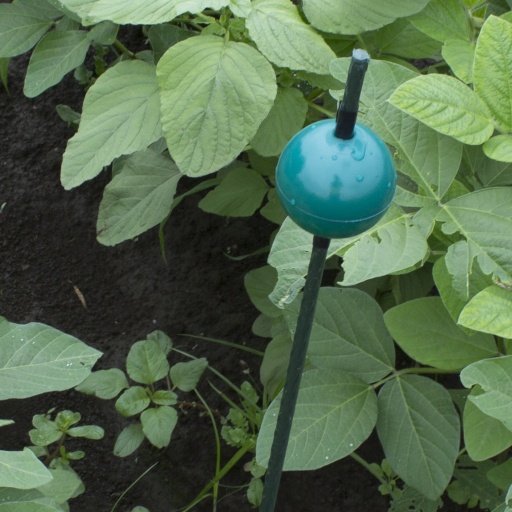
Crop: soybean